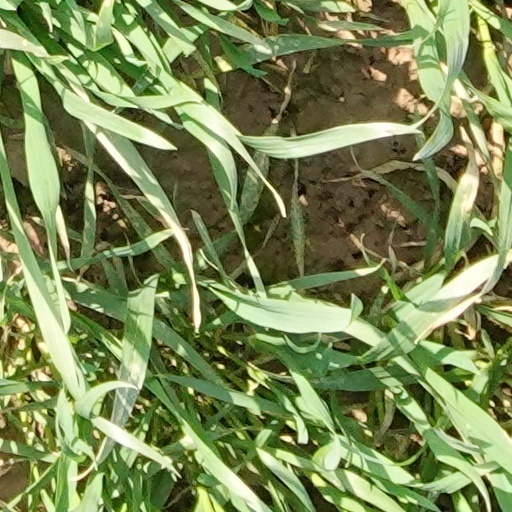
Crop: wheat